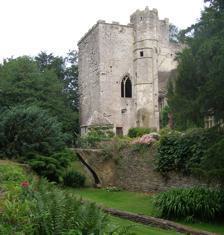
Building: Beverston Castle
Country: United Kingdom
Year built: 1229
Medieval stone fortress in Beverston, Gloucestershire, England Beverston Castle Gloucestershire , England Beverston Castle south tower of western range Beverston Castle Coordinates 51°38′39″N 2°12′06″W / 51.644239°N 2.201553°W / 51.644239; -2.201553 Grid reference grid reference ST861939 Site information Owner Private Open to the public No Condition Inhabited Site history Materials Limestone Events English Civil War Beverston Castle , also known as Beverstone Castle or Tetbury Castle , was constructed as a medieval stone fortress in the village of Beverston , Gloucestershire , England . The property is a mix of manor house, various small buildings, extensive gardens and the medieval ruins of the fortified building. The castle was founded in 1229 by Maurice de Gaunt . Much of the castle remained in a state of ruin according to a 2019 report, and had been uninhabitable since the 17th century. Several buildings on the 693-acre property, including five cottages and the 17th century house with seven bedrooms, were in use as residences, however. Description The original castle was laid out in pentagonal plan. In the early 14th century , a small quadrangular stronghold was added, along with a twin-towered gatehouse . Beverston Castle is situated approximately three kilometres west of the town of Tetbury and about two kilometres east of the medieval abbey annex, Calcot Manor . The castle is in the Cotswolds , a designated AONB ( Area of Outstanding Natural Beauty ). History Beverston Castle gatehouse viewed from the inside Early Roman remains have been found nearby, at Calcot Manor , indicating habitation of this area as early as the 5th century , although it is likely that earlier Iron Age peoples would have also been in this locale. In the Middle Ages it was called Beverstane, and in medieval times the site was known as Beverstone. Another early name for this site was Bureston, derived from the large number of blue stones found here. The site was the location of an important battle circa 1140 AD between the opposing English armies of King Stephen and Empress Matilda during The Anarchy . The feudal barony of Beverston was founded by Robert Fitzharding (c. 1095–1170), an Anglo-Saxon nobleman who was also granted the feudal barony of Berkeley in Gloucestershire. He rebuilt Berkeley Castle , and founded the Berkeley family which still occupies it today. He granted his subsidiary barony of Beverston, with its castle, to his third son Robert FitzRobert Fitzharding (d.1194), who adopted the surname "de Gaunt" and who by his second wife Avice had a son and heir Maurice de Gaunt (1184-1230) who died without issue. Whilst Robert Fitzharding, the patriarch of the Berkeley family, founded St Augustine's Abbey in Bristol (now Bristol Cathedral), the de Gaunts founded " The Gaunts' Chapel " (now called "St Mark's Church" or "The Mayor's Chapel") opposite it, across what is today College Green. The crossed-legged effigies supposed to represent Maurice de Gaunt and his father, survive in the Gaunts' Chapel, together with two monuments to later members of the Berkeley family of Stoke Gifford, Gloucestershire (a junior branch descended from Maurice de Berkeley, 2nd Baron Berkeley, 7th feudal baron of Berkeley (1271–1326), Maurice the Magnanimous of Berkeley Castle). In 1225 Maurice de Gaunt built a fortified manor house at Beverston without a royal licence, and was subsequently granted by the king a licence to crenellate . On 29 July 1229, King Henry III signed a document allowing the castle to stand and remain for ever. Maurice de Gaunt was also known as Maurice de Ghent or de Gant, and as Maurice Paynel; Beverston was called Beverestan in the July 1229 document which was written in Latin. On the death of Maurice de Gaunt in 1230 without issue, his heir to the feudal barony of Beverston was Robert de Gournay (d.1269), the son of his half-sister Eve de Gaunt by her husband Anselm de Gournay. In 1235 the manors of Beverston, Elberton and King's Weston were held by Robert de Gournay, as a tenant-in-chief of the king, for the service of one knight's fee. The last in the male line was John de Gournay (d.1291) who left a daughter and heiress Elizabeth de Gournay. At about this time Beverston passed back to the senior line of the Berkeley family and was granted (with extensive other estates) by Thomas de Berkeley, 3rd Baron Berkeley, 8th feudal baron of Berkeley (1293/6–1361) Thomas the Rich to his 4th son Sir John Berkeley (1352-1428), founder of the Beverston line of that family. This early castle was fortified by a T-shaped ditch, part of which is still intact in the survival of a partial moat on the south side of the castle. In 1330 the castle was extensively remodeled by Thomas de Berkeley, 3rd Baron Berkeley ( Thomas the Rich ), who erected a small quadrangular stronghold, with a twin-towered gatehouse . A smaller square tower was added in the late 15th century . At an unspecified later date, an adjoining house was added, using parts of the original structure. The woollen industry was central to the medieval economy of the Cotswolds, and in 1336, according to former R A Lister and Company employee A S Bullock, 5000 Cotswold sheep were shorn in the courtyard of Beverston Castle, which he thought might have been a record. The castle was remodelled in 1348–1349, the second phase of a renovation that began in the 1330s. In 1555 Beverston Castle was the residence of Sir John Berkeley and his wife Frances Poyntz, in which year was born their daughter Joanne Berkeley , Abbess of the Convent of the Assumption of Our Blessed Lady in Brussels. At the end of the 16th century , Sir Michael Hicks (son of Robert Hicks, a merchant of London and Bristol, and Julia Arthur) bought Beverston Castle and passed the Beverston holding to his son Sir William Hicks, 1st Baronet . The estate remained in the Hicks family through to at least the early 19th century. As a result of the English Civil War (mid-seventeenth century), much of Beverston Castle was destroyed. Roundhead forces attacked the castle twice during the War, but the greatest damage was from an order from Parliament to slight its defensive works. The two major attacks occurred in 1644 and in 1691. The western and southern ranges along with the gatehouse with one of its original D-shaped towers have survived. The property has had continuous occupation since a new residence building was built after the previous house was damaged in a major fire in 1691. In 1842, the Hicks family sold Beverston Castle to R.S. Holford of Westonbirt. The property was purchased by the Hon Arthur and Mrs Strutt in 1939. In 1959 the Hon Arthur and Mrs Strutt sold Beverstone Castle to Jane Rook and her husband Laurence, adding further land from Park Farm in 1992. In 2019, after Jane Rook's death, Beverstone Castle was placed on the market. Architecture The massive extant west range of Beverston Castle is flanked on its angles with square towers, and it contains a solar above a vaulted undercroft . The pentagon-shaped masonry castle has two surviving, albeit ruined, round towers from the original 13th-century construction of de Gaunt. The dressed bluish limestone appears to be from the same quarry as the stonework of nearby Calcot Manor . The two-storey gatehouse, with one extant D-shaped tower, was added by Lord Berkeley in the 1350–1360 era. The gatehouse arch , totally intact as of 2006, would have originally been protected by an immense portcullis . Above the archway was a sizable first-floor (US = second floor) chamber . The ruined northwest square tower dates to the 14th century (Lord Berkeley's work), further modified in the late 15th century. The southern domestic range, occupied as of 2006, was built by the Hicks family in the early 17th century, reflecting an age of growing security for large manor houses. This range was originally occupied by a medieval great hall from either the de Gaunt or Berkeley era. Garden at Beverston Castle looking south Developments since 1950 In September 1954, "Beverston Castle, including gazebo and bridge" received Grade I listed status, List Entry Number:1304508. The Gatehouse, by then a free-standing structure, received Grade I listed status in March 1987, List Entry Number:1089720. The bridge, and possibly the gazebo, were built in the 18th century. The Quadrangular castle at Beverston, also built by Maurice de Gaunt, was first listed as a Scheduled Monument on 9 October 1981 (amended 8 August 1994), List Entry Number:1008620. A 1974 report provided this information about Beverstone Castle: The castle includes medieval, post-medieval and modern components and is partially occupied. Some areas of the castle survive largely in their original medieval form, while others are now occupied by more recent structures. Those parts of the castle which survive as upstanding masonry are Listed Grade I. The western wing, which remains unoccupied, constitutes the best surviving section of the original castle. This survives as a three storey building attached to a rectangular corner tower at each end. The southern range is now largely occupied by an 18th century house, built of rubble with a Cotswold stone roof, while in the east the only upstanding remains are those of the gatehouse. The former northern wing has been replaced by modern structures. The monument has a well recorded history of construction. The earliest surviving parts of the castle relate to the fortifications developed by Maurice de Gaunt ... A 2006 article indicated that Beverston Castle was in private ownership. The ancient moat had been incorporated into the expansive and well-cared-for garden. The gardens are considered a good site for viewing orchids . The southern entrance to the castle was by way of a bridge over the vestigial moat. Vehicle access to the north side of the castle was through the ancient gatehouse arch. A 2019 report provided more specifics. In 2018, the owner of the estate was Jane Rook (until her death in the spring), who with her husband Laurence, had purchased the property in 1959, from Vice-Admiral the Hon Arthur and Mrs Strutt; they acquired additional land from Park Farm in 1992. The Rooks were strong supporters of the Duke of Beaufort’s Hunt and welcomed many guests, especially during the Badminton Horse Trials week. While the property was occupied by the Rooks, the gardens were impressive, incorporating  parts of the medieval moat, a paved terrace, herbaceous and shrub borders and a walled kitchen garden. They were open to visitors occasionally under the National Gardens Scheme. The castle (ruin) itself was not open to visitors. After Jane Rook's death, the property was listed for sale in 2019. In addition to the seven bedroom manor house, the 693 acre property included four estate cottages, a flat, an estate office, a large stableyard, a walled kitchen garden and lawns. Many of the contents (80 lots) were listed for sale by auction (Bonhams) in October 2018. See also Castles in Great Britain and Ireland List of castles in England Calcot Manor References